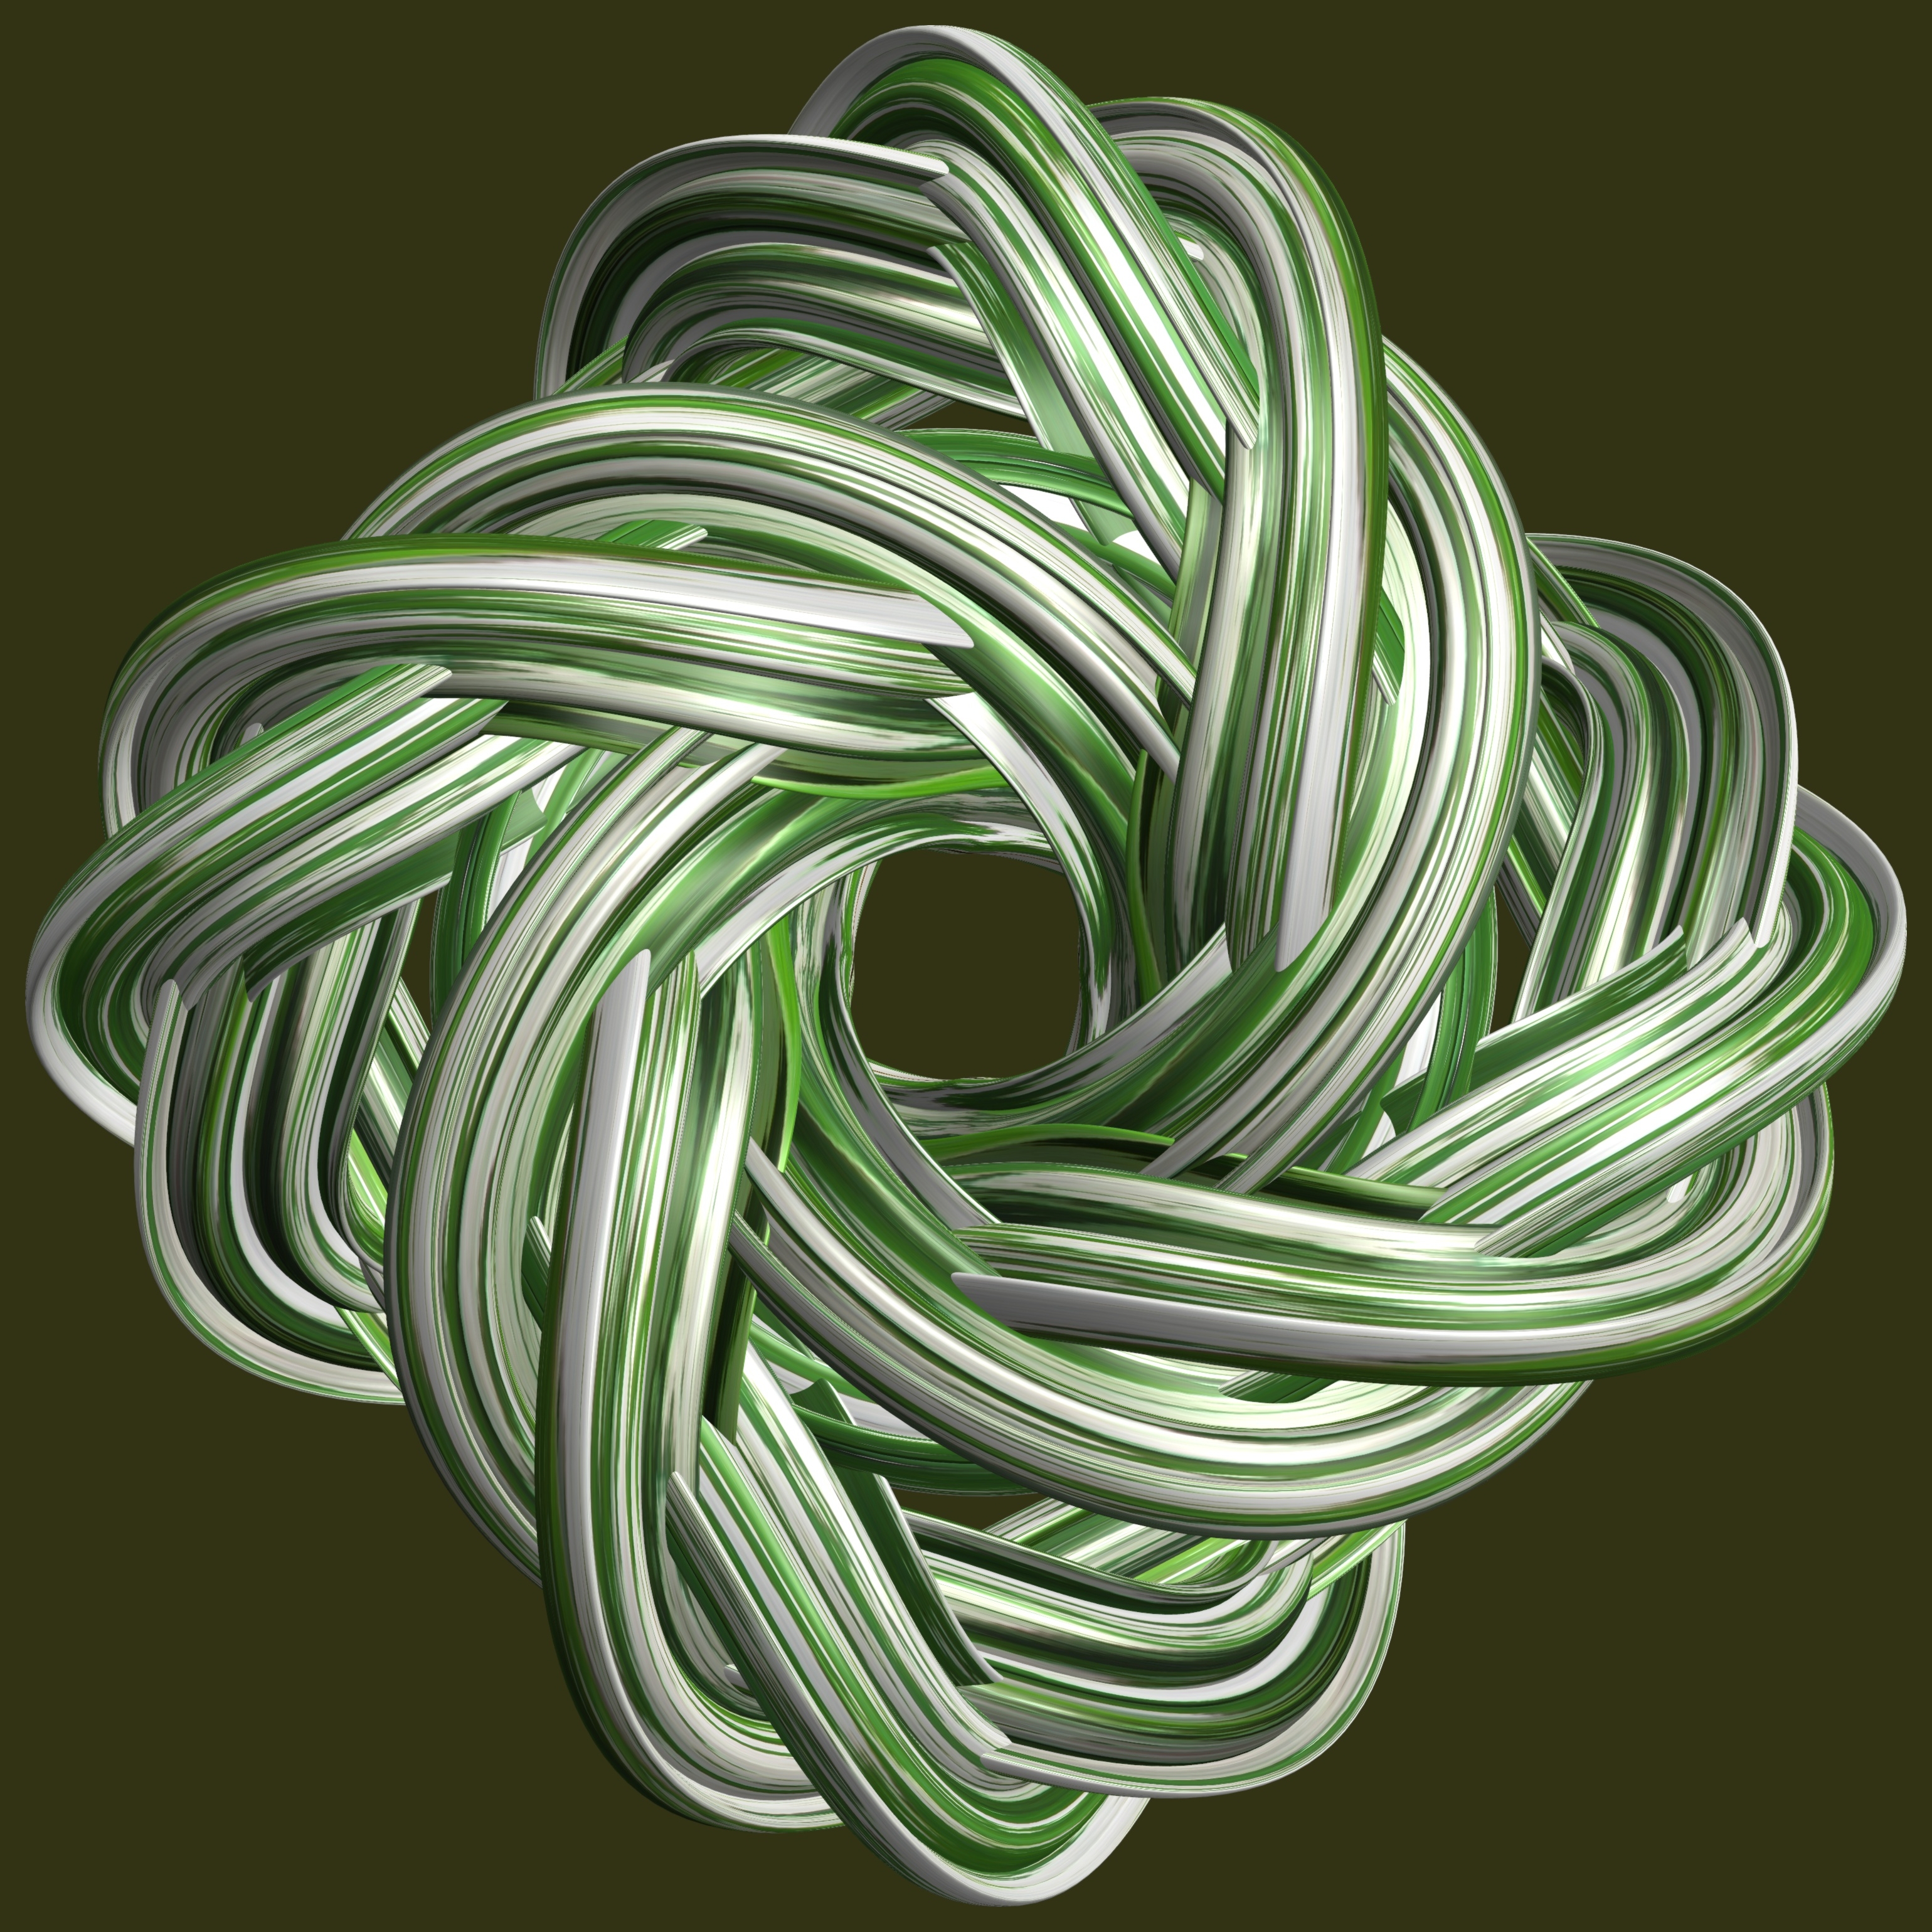
branch, structure, texture, leaf, spiral, pattern, line, green, circle, design, symmetry, 3d, graphic, knot, torus, mathematica, cg, parametricplot3d, code, program, algorithm, mapping